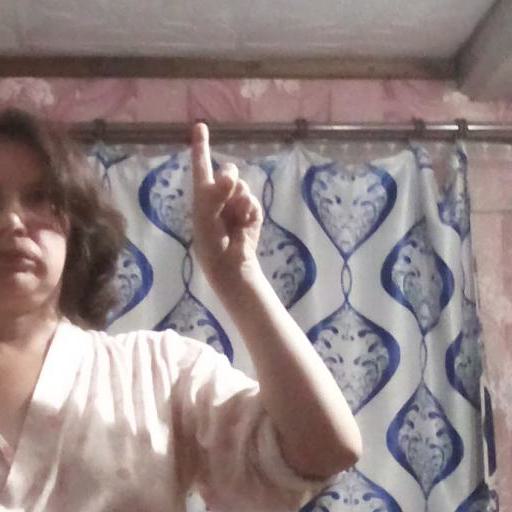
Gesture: one